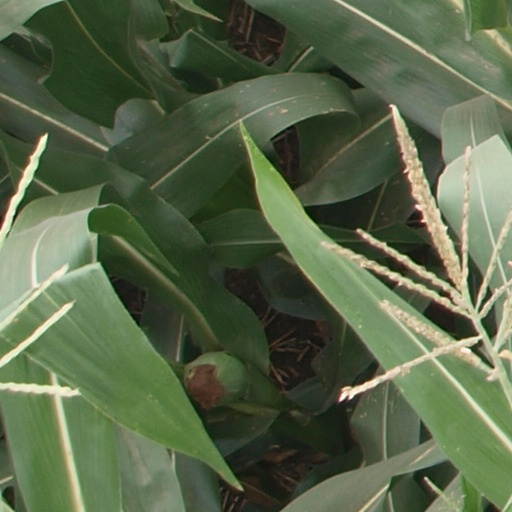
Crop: maize; corn